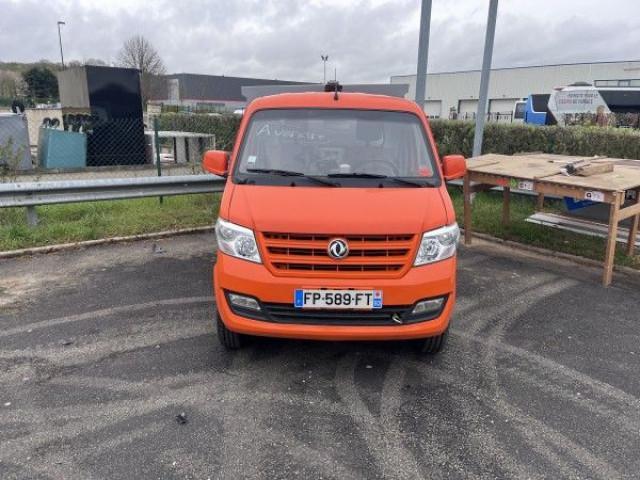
Aucun dommage détecté.
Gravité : aucun